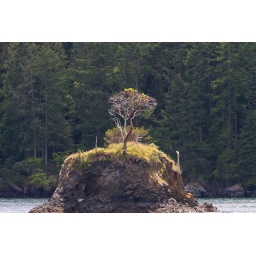
Dave took us to some neat places, notice the hole in the rock (you can just seen the ocean behind it)